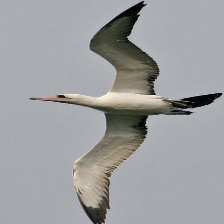
Species: ABBOTTS BOOBY
Scientific name: PAPASULA ABBOTTI